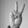
ASL letter: V